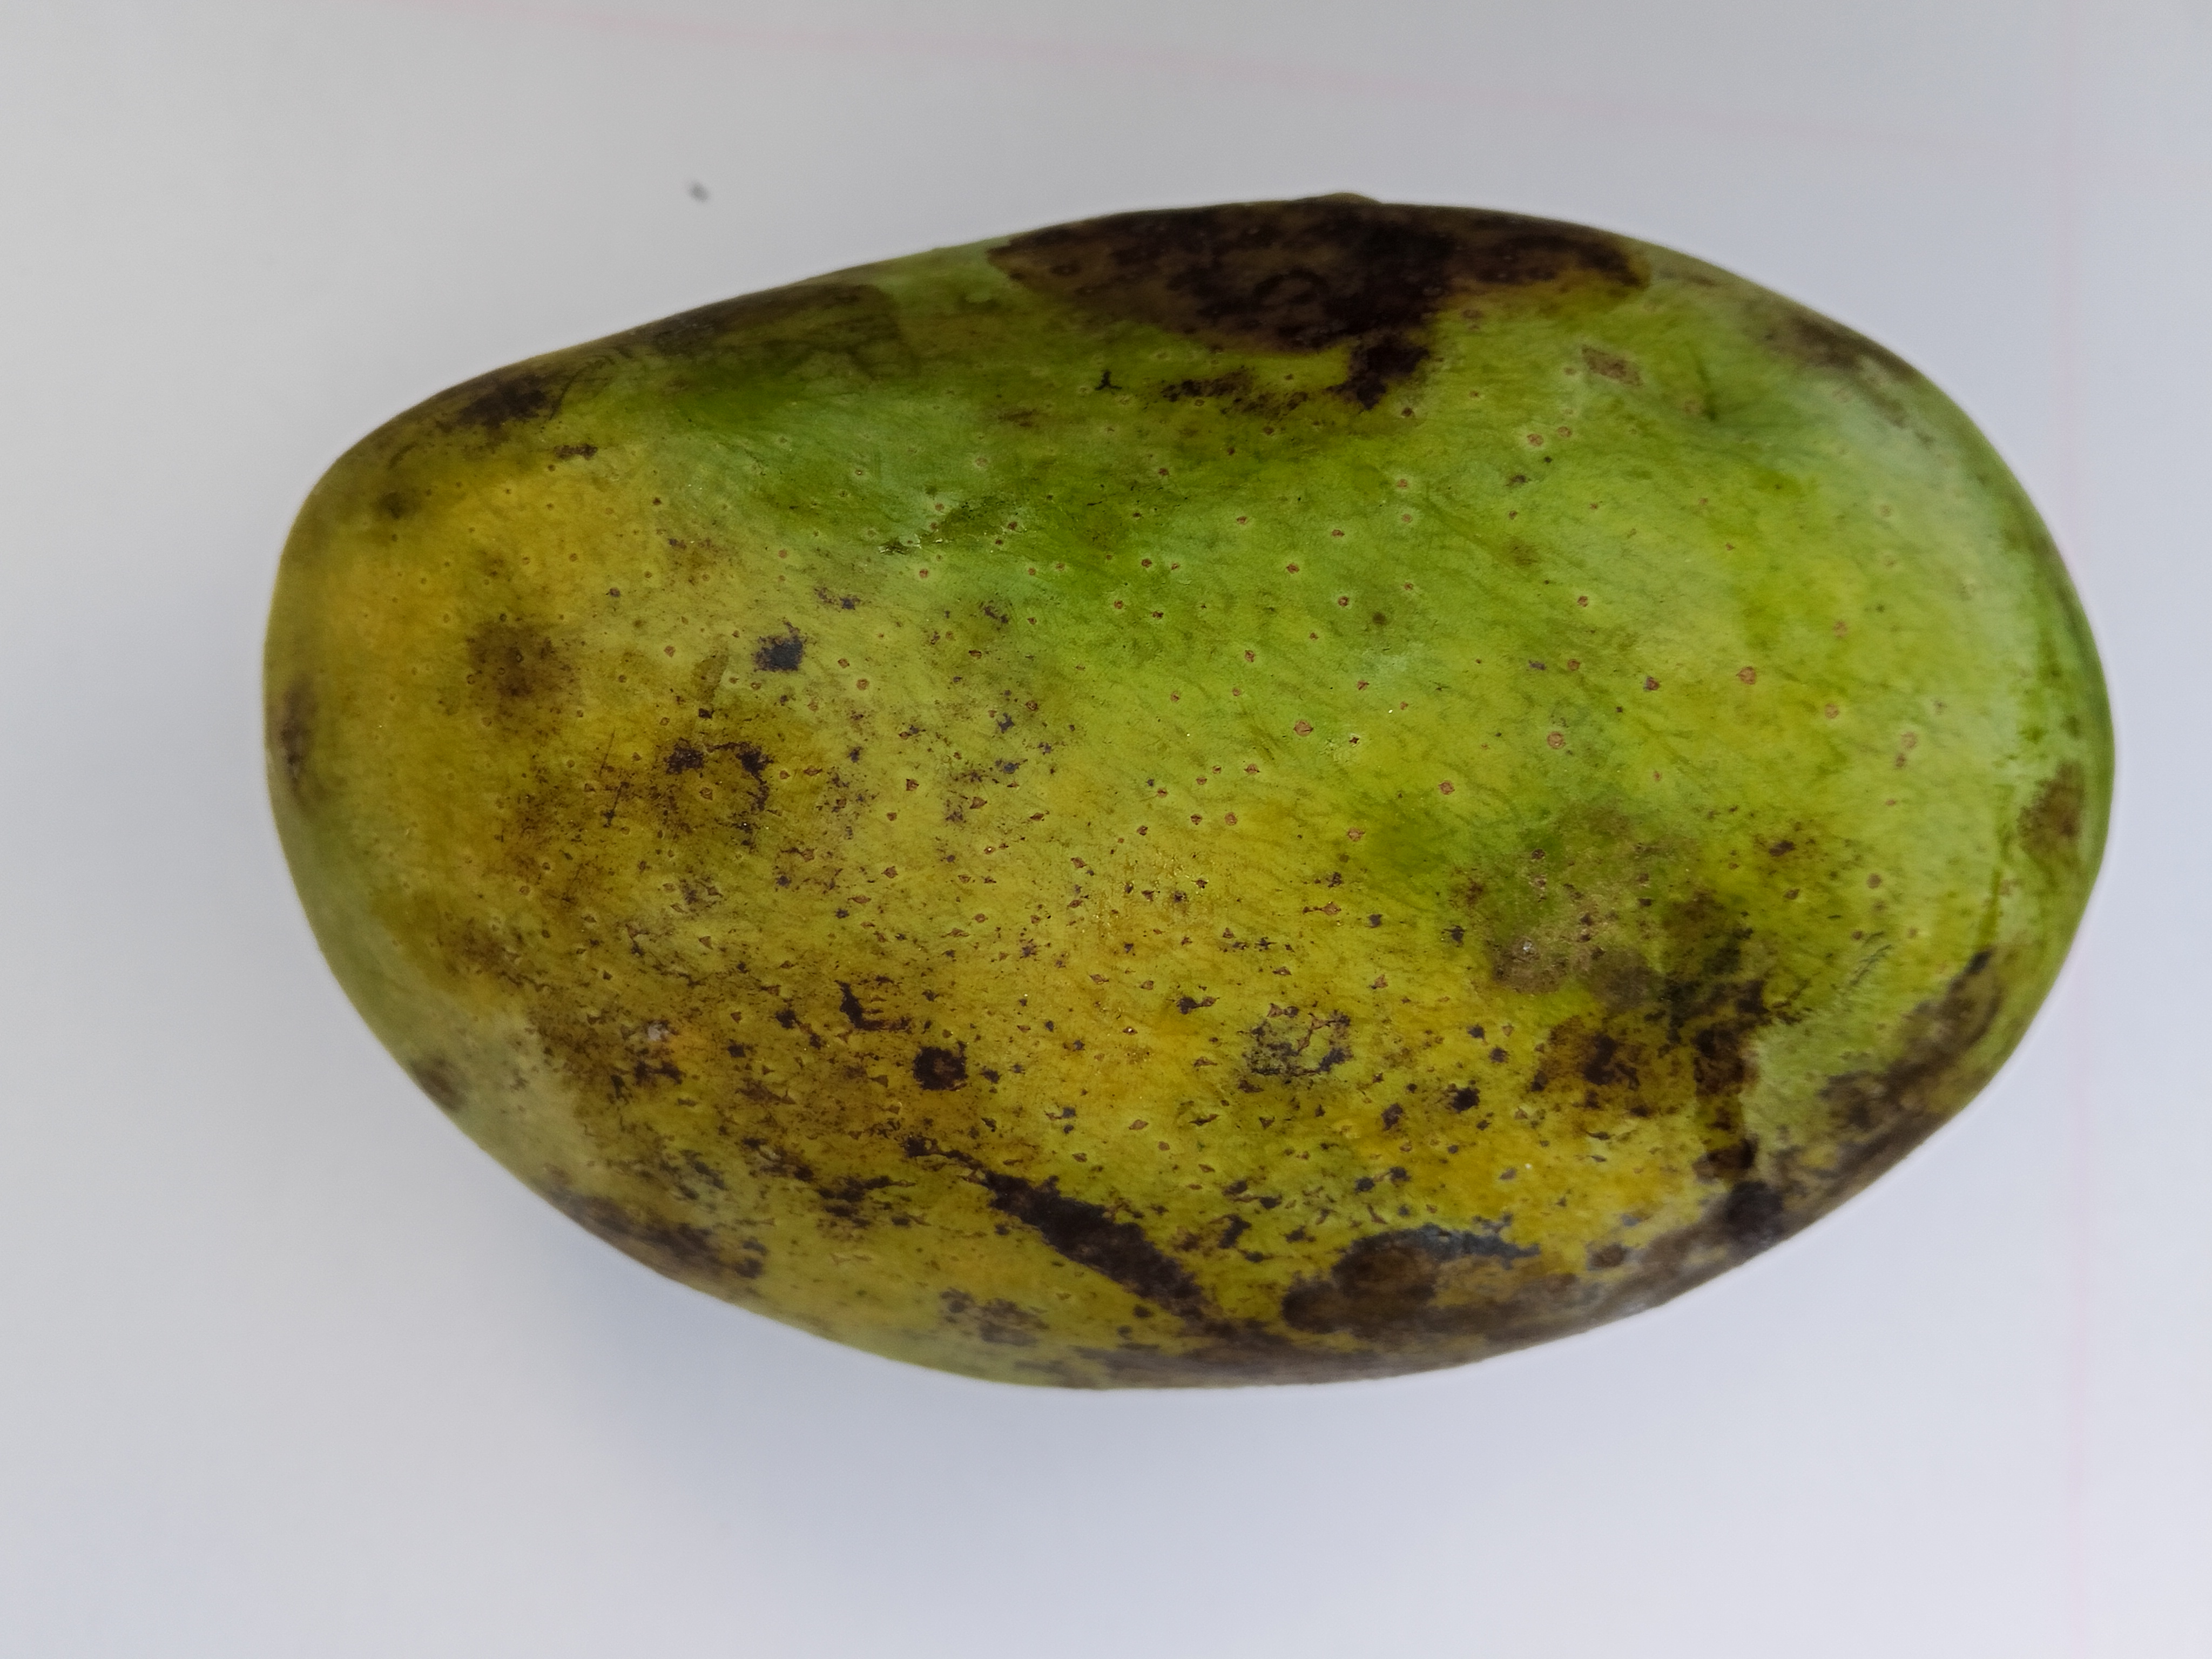
Mango variety: Fazli